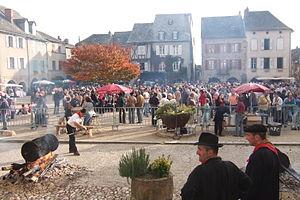
en octobre fête de la Chataigne
La cuisine occitane est une cuisine diversifiée qui a des traits caractéristiques de la cuisine méditerranéenne, mais se différencie des cuisines catalane et italienne. En raison de la taille de l'Occitanie et la grande variété de ses terroirs, allant des Pyrénées aux Alpes, de la côte méditerranéenne au Massif central qu'elle englobe majoritairement, c'est une cuisine très variée mais, au-delà de la traditionnelle partition entre l'usage de la graisse de canard au sud ouest et de l'huile d'olive au sud-est, il existe un certain nombre de traits communs à l'ensemble de ce territoire et l'opposant parfois nettement au reste de la France.
La cuisine dauphinoise, qui correspond aux trois départements de la Drôme, des Hautes-Alpes et de l'Isère, est un compromis entre celle de la Provence et celle de la Savoie. Elle tire donc ses racines à la fois dans une tradition méditerranéenne et alpine, ce qui lui a donné des spécificités qui lui sont propres.
Le terme castagnade évoque proprement l'action de « châtaigner », c'est-à-dire « ramasser des châtaignes », en occitan acampar las castanhas. La pratique qui consistait à manger en famille ou entre voisins des châtaignes grillées était appelée « roustide », en occitan rostida et en français « rôtie ». Ce n'est que récemment, voici une trentaine d'années, que le terme castagnade est apparu, remplaçant progressivement celui de roustide.
Sauveterre-de-Rouergue est une commune française située dans le département de l'Aveyron en région Occitanie.